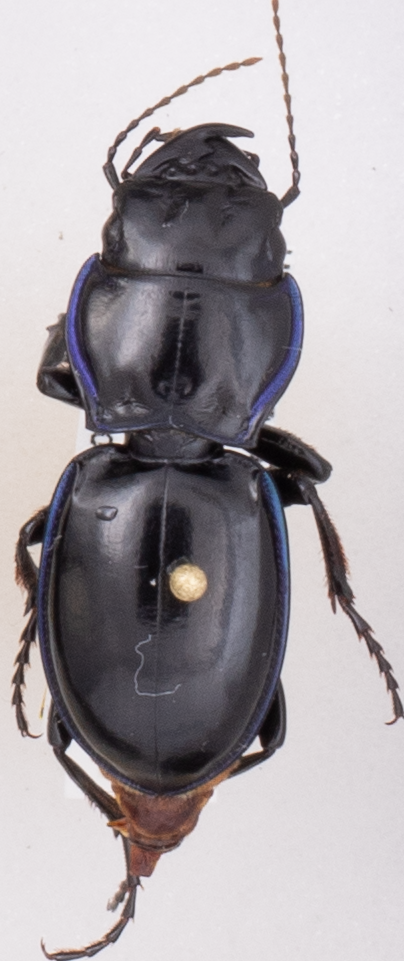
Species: Pasimachus elongatus
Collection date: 2019-07-31
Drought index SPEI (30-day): -0.952
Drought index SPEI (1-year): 0.63
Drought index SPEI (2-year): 0.47